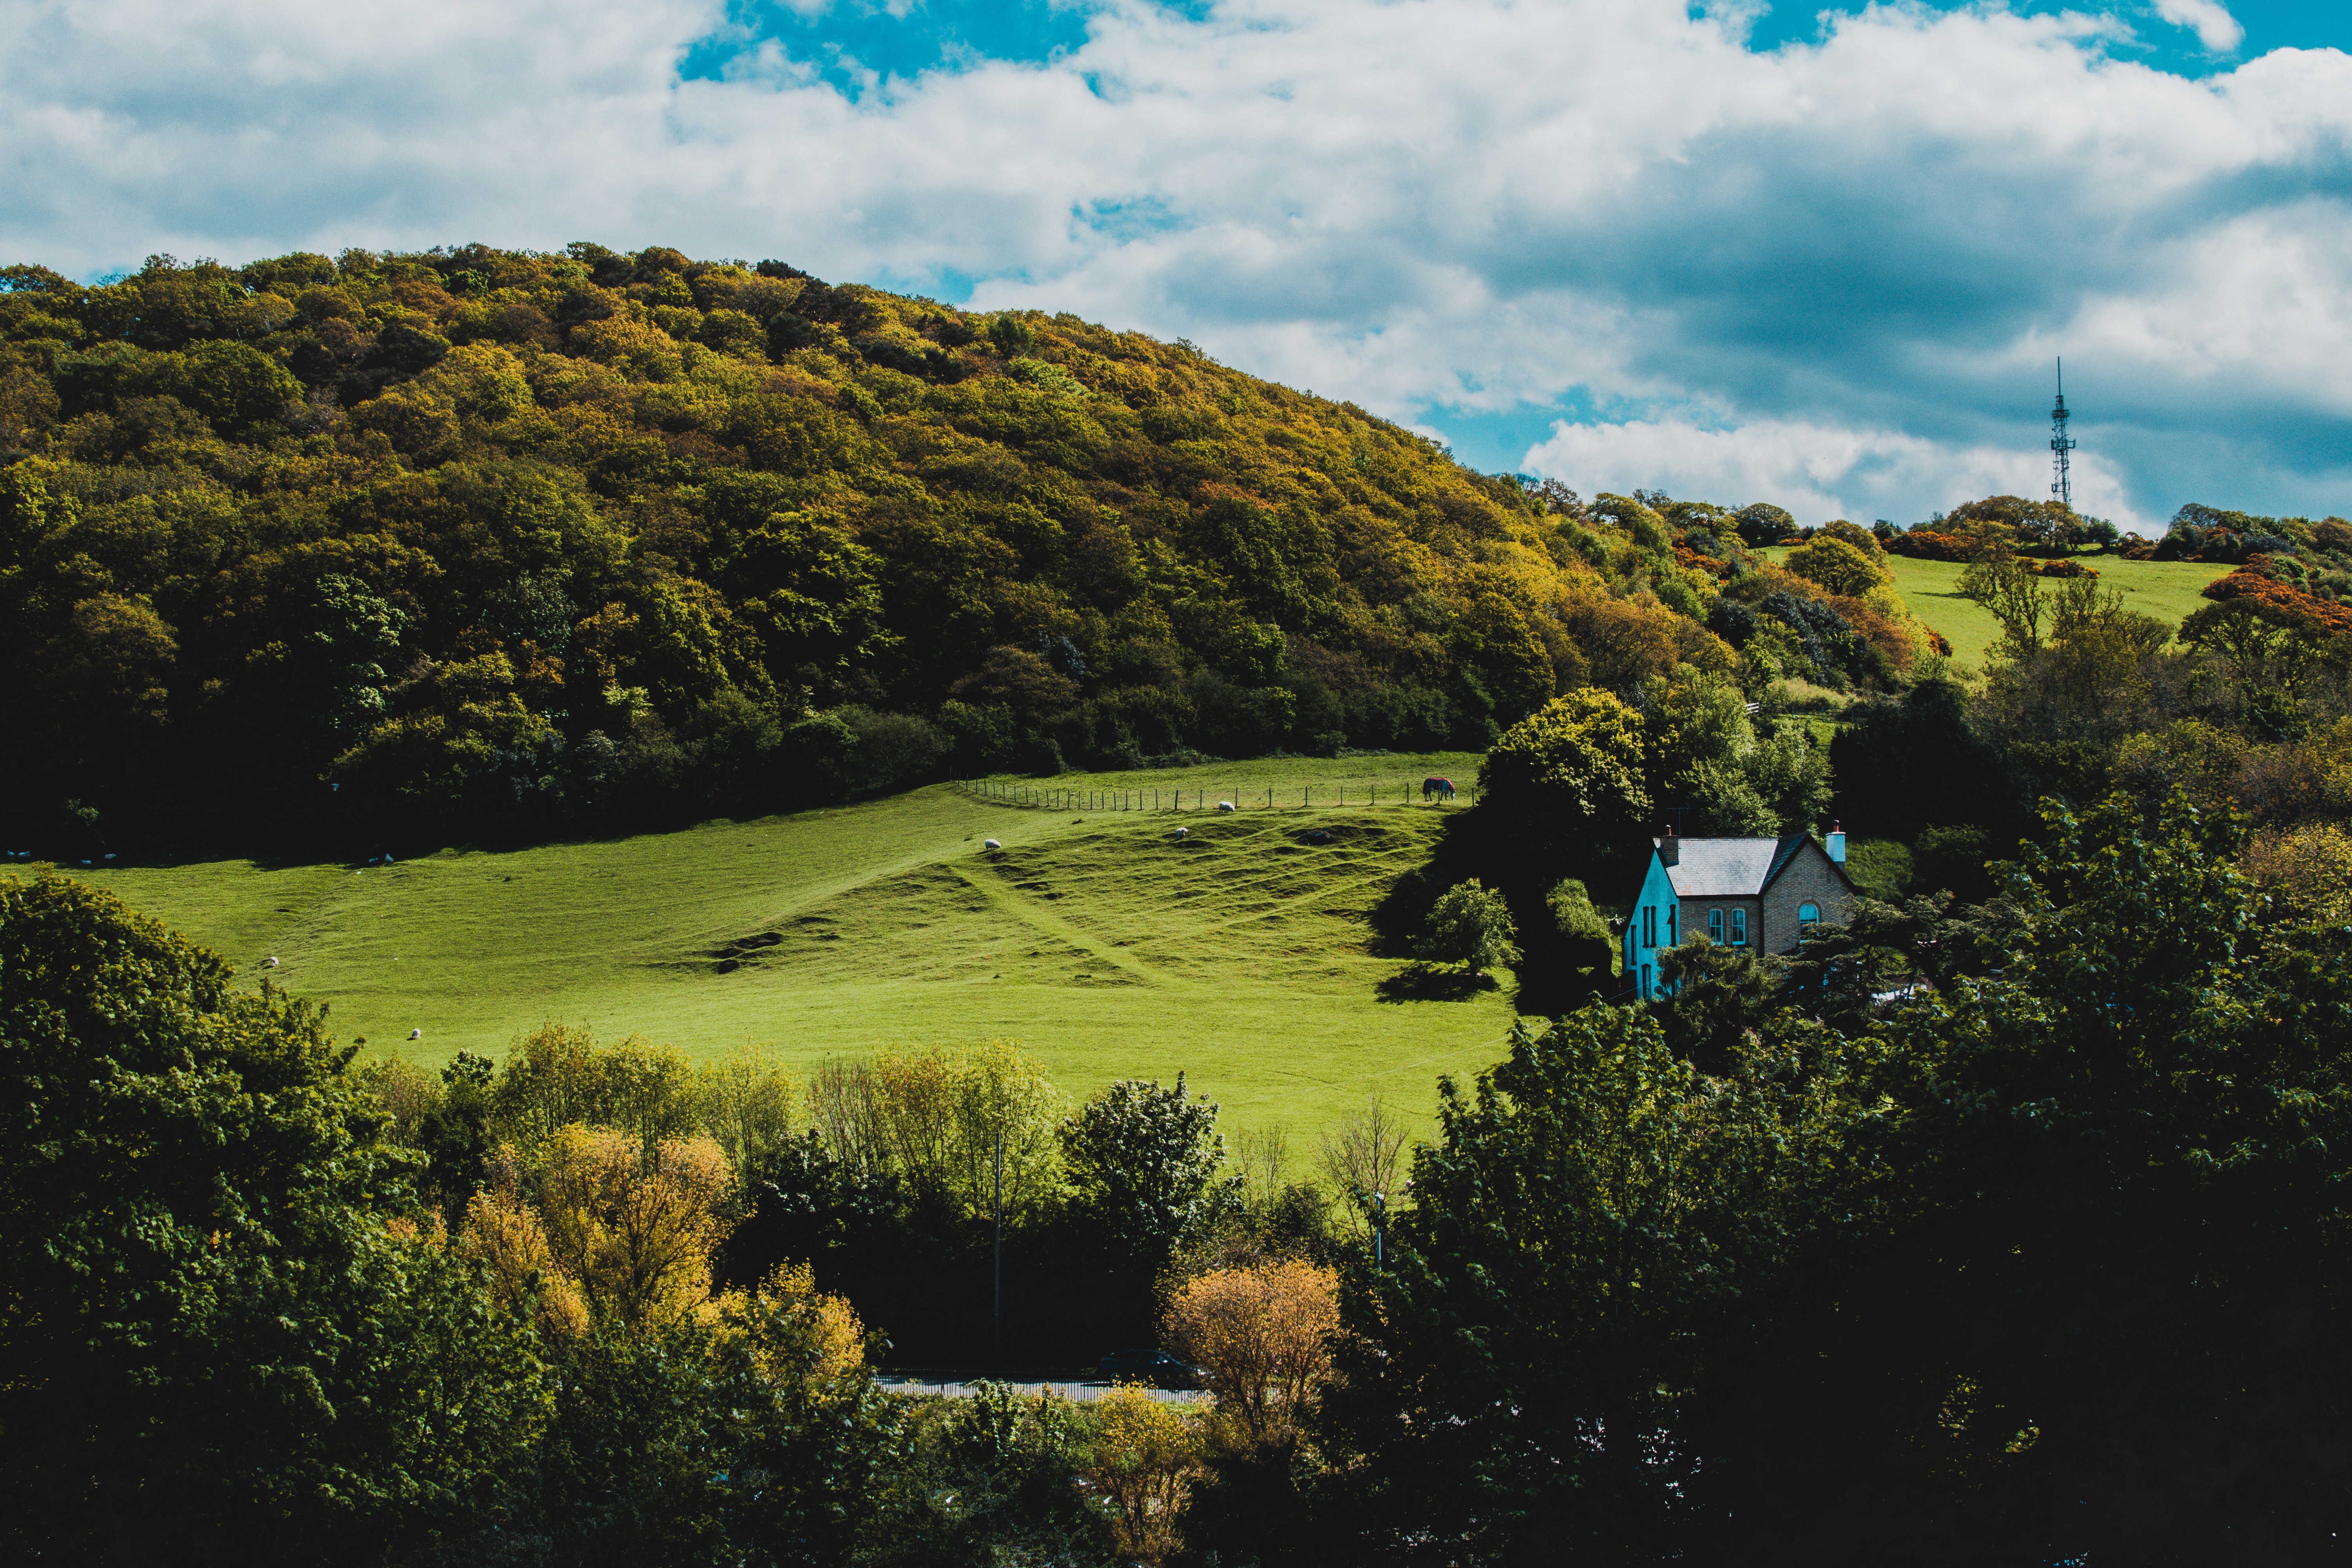
nature, sky, natural landscape, hill, green, cloud, highland, mountain, tree, wilderness, grass, rural area, landscape, leaf, grassland, pasture, sunlight, river, hill station, fell, road, meadow, meteorological phenomenon, house, valley, autumn, plain, forest, city, tourism